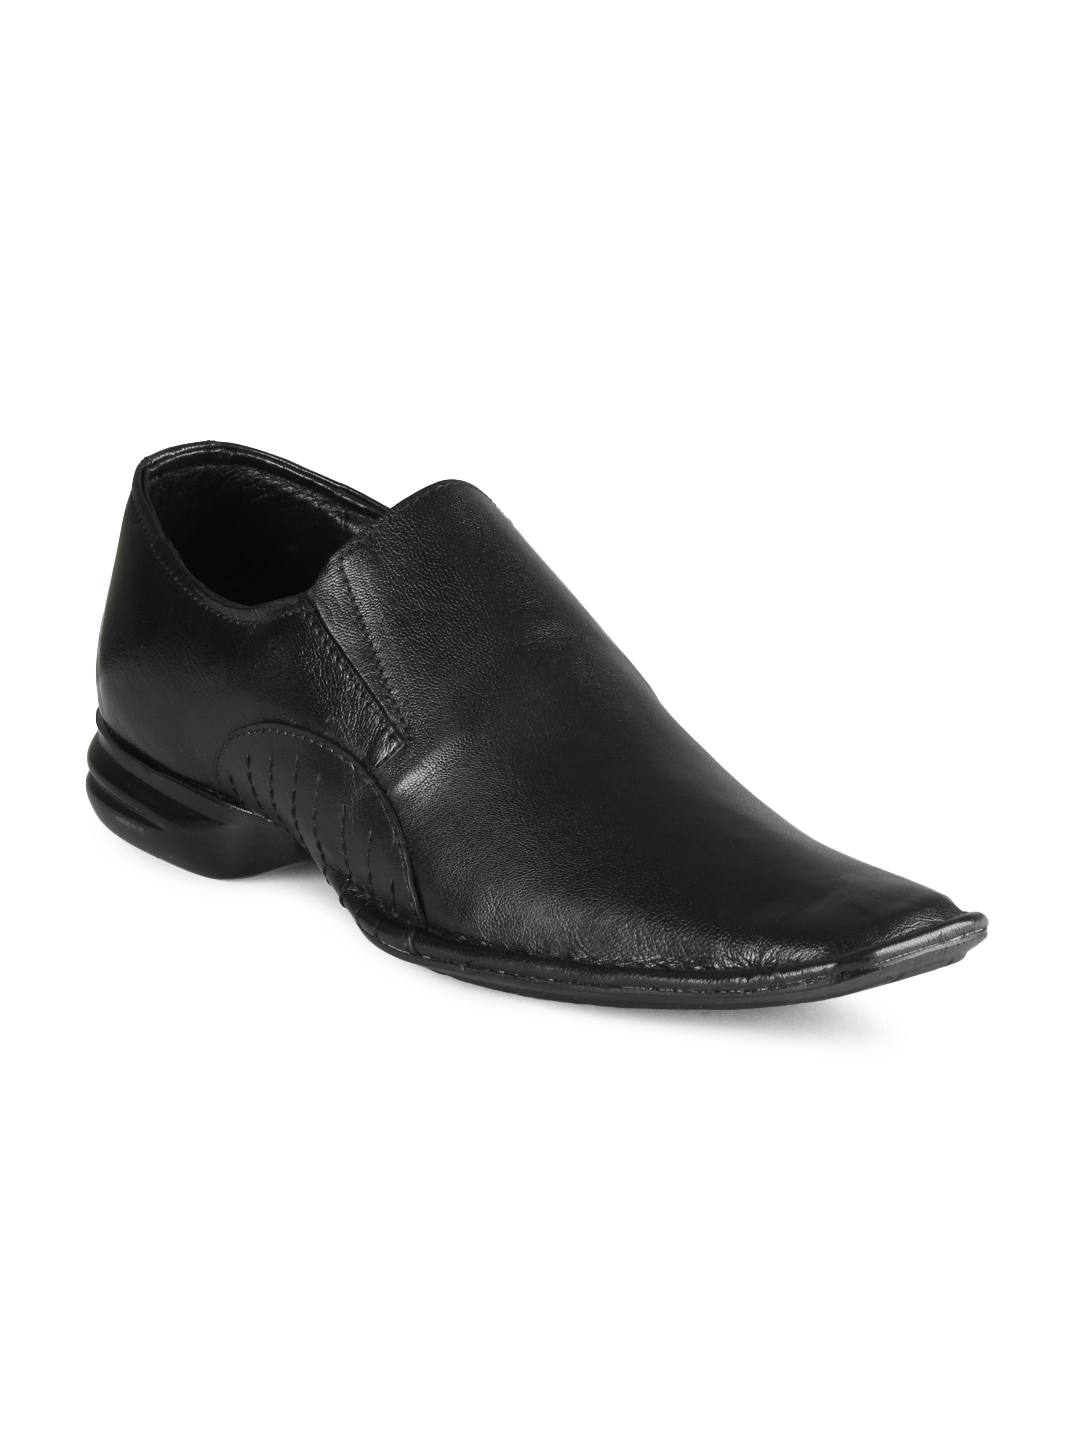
Franco Leone Men Black Shoes
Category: Footwear / Shoes / Formal Shoes
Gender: Men
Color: Black
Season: Summer 2013
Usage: Formal